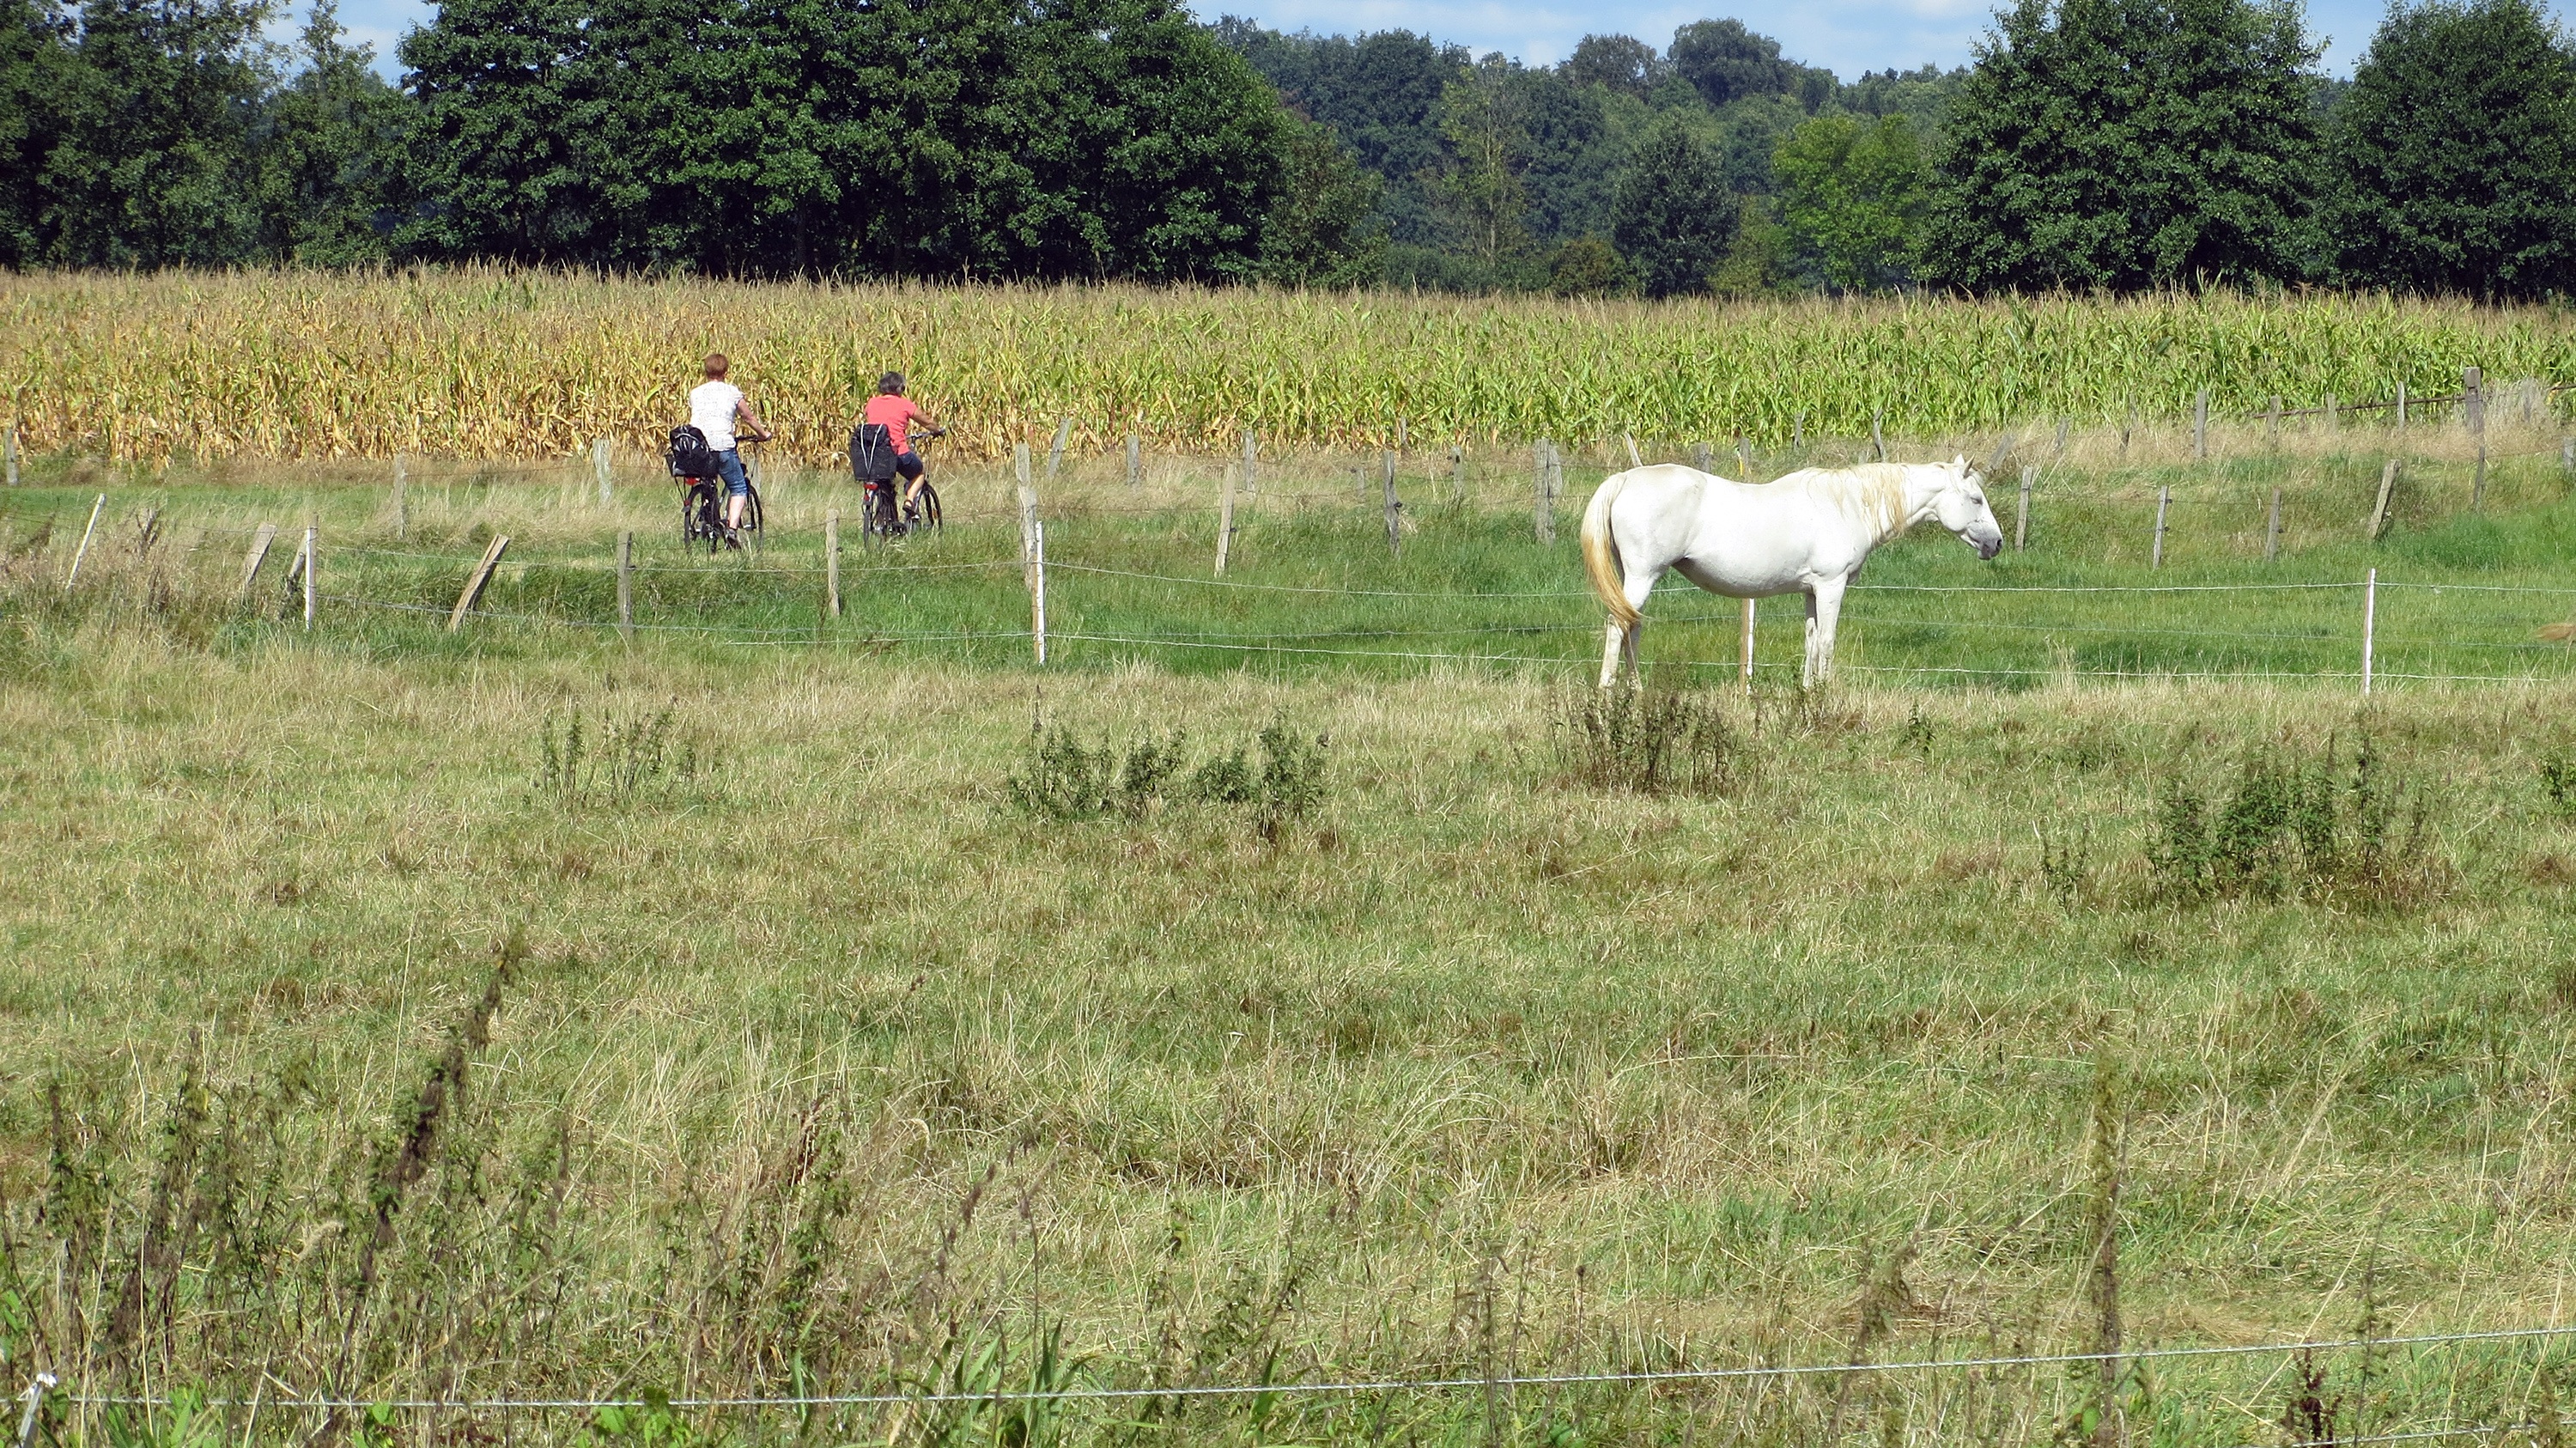
landscape, grass, field, farm, meadow, prairie, bike, wildlife, idyllic, herd, pasture, grazing, ranch, horse, agriculture, plain, fields, grassland, wetland, habitat, ecosystem, cyclists, steppe, rural area, bicycle tour, reported, cycle paths, natural environment